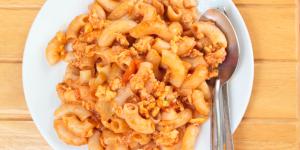
pasta sueca